Daniele Battaglia

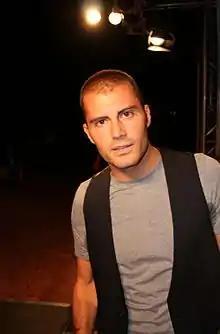
Daniele Battaglia (2008)

Daniele Battaglia (born 21 July 1981) is an Italian singer and television personality. In 2011, Battaglia participated in and won the seventh season of the RAI 2 reality show "L'isola dei famosi".